Automotive industry in Russia

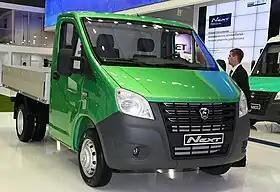
The GAZelle NEXT van, produced by GAZ, is popular on the light commercial vehicle market

The Russian automotive industry can be divided into four types of companies: local brand producers, foreign OEMs, joint ventures and Russian companies producing foreign brands. In 2008, there were 5,445 companies manufacturing vehicles and related equipment in Russia. The volume of production and sales amounted to 1,513 billion rubles.